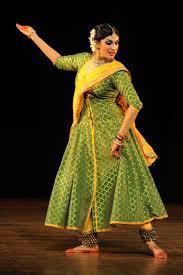
Dance form: kathak